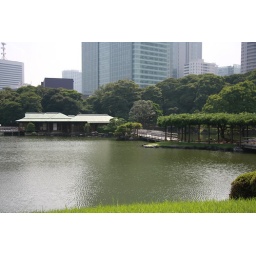
tea house in the middle of lake where i had some traditional tea and a rice cake.